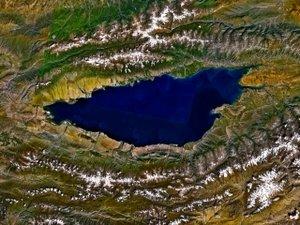
L’Issyk-Koul parfois autrefois Issygh koul ou Ysyk-Köl, qui signifie en kirghiz « lac chaud », est le plus grand lac du Kirghizistan et l'un des plus grands d'Asie centrale.